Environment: real
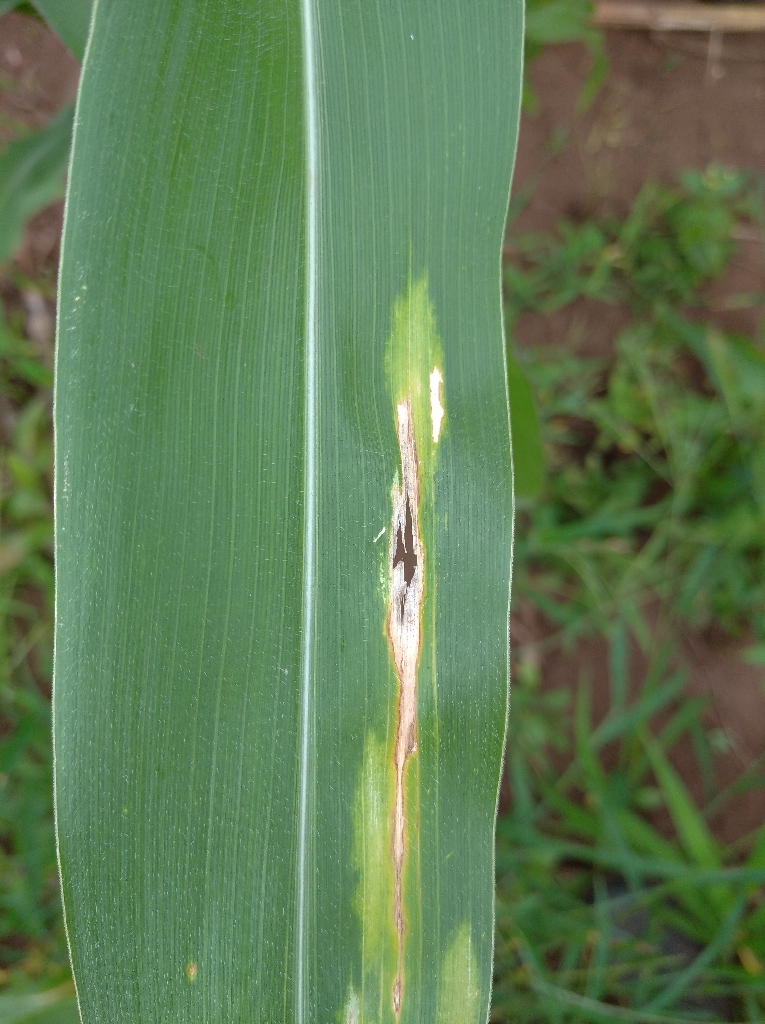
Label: northern_corn_leaf_blight